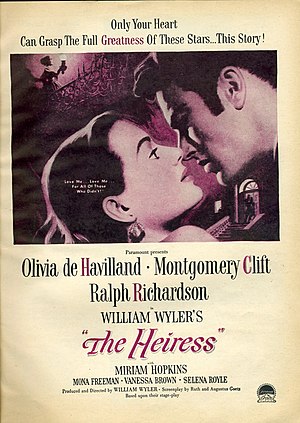
Miriam Hopkins / Karriere
Plakaten for filmen Arvingen.
Ellen Miriam Hopkins var en amerikansk film- og tv-skuespiller, som var kendt for sin alsidighed. Hun underskrev for første gang med Paramount i 1930 og arbejdede sammen med Ernst Lubitsch og Joel McCrea blandt mange andre. Hendes langløbende fejde med Bette Davis var offentliggjort kendt. Senere blev hun en pioner inden for tv-drama. Hopkins var en fremtrædende Hollywood-værtinde, der bevægede sig i intellektuelle- og kreative cirkler.